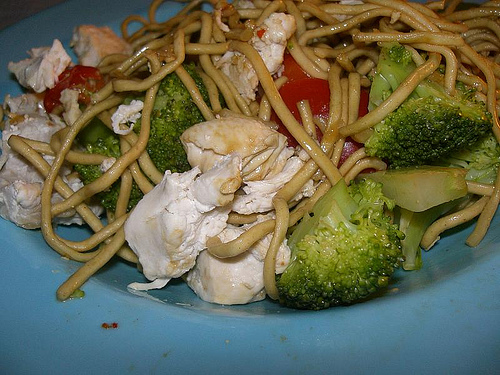
user: Given an image and a question. Answer the question in a short answer. Question: What type of asian cuisine is this? Short Answer:
assistant: lo mein